List of religious sites

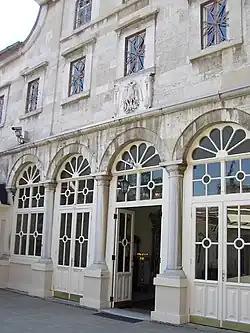
The exterior of the Church of St. George in Istanbul in 2007

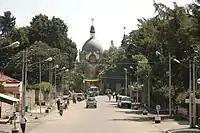
A road in Addis Ababa, Ethiopia, leading to the Holy Trinity Cathedral, the patriarchate of the Ethiopian Orthodox Church and a sacred place for members of the Rastafari movement

If the Ecumenical Patriarch of Constantinople is taken to be one of the most prominent leaders in the Eastern Orthodox Communion, then St. George's Cathedral in Istanbul – the seat of the Ecumenical Patriarch – may perhaps be one of the most important religious sites for Eastern Orthodox Christians.